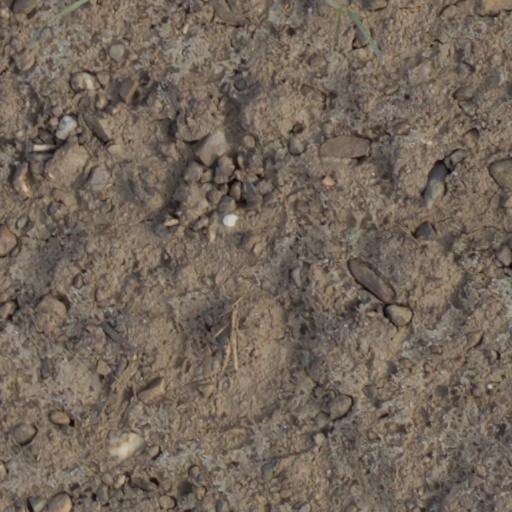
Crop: wheat